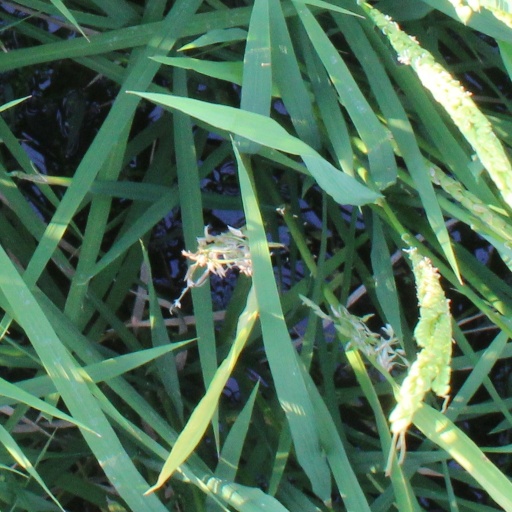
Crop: rice